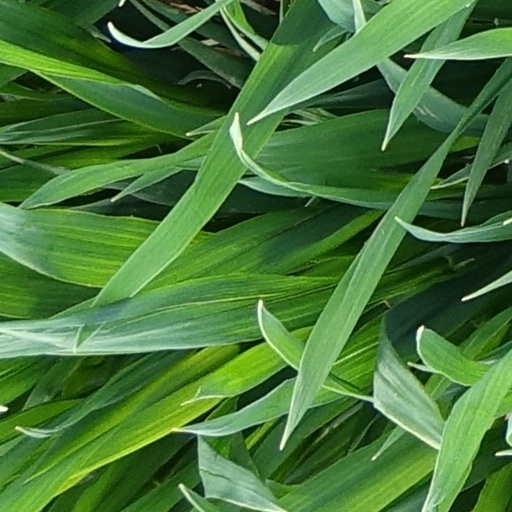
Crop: wheat